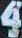
Number: 4